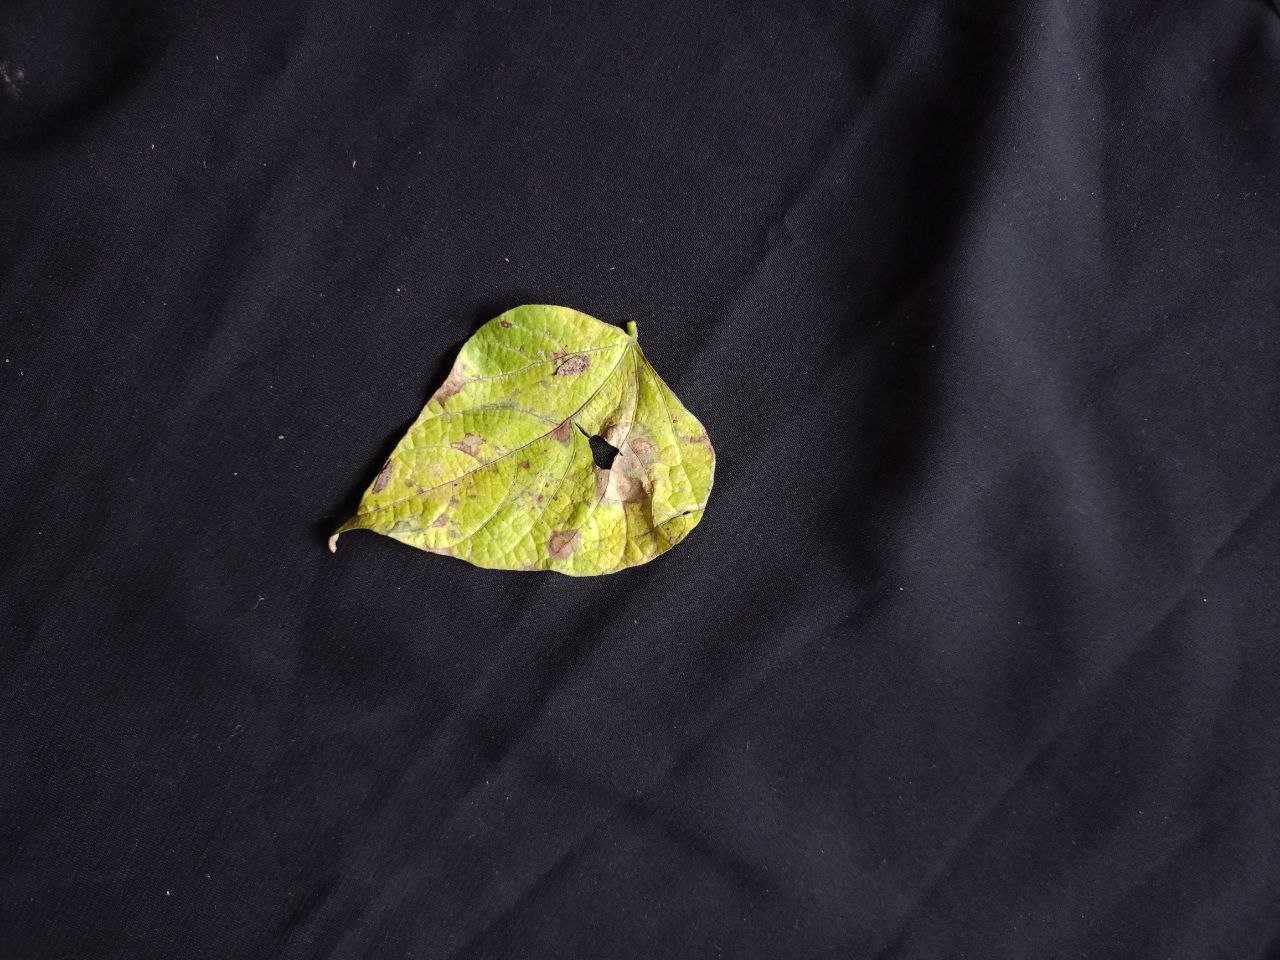
Crop: bean
Leaf condition: Blight